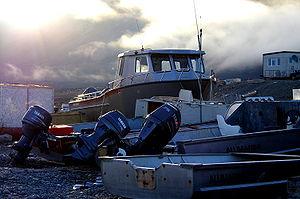
Grise Fiord est une communauté inuite située sur la pointe sud de l´Île d'Ellesmere, au Nunavut, à 720 miles au nord du cercle arctique.